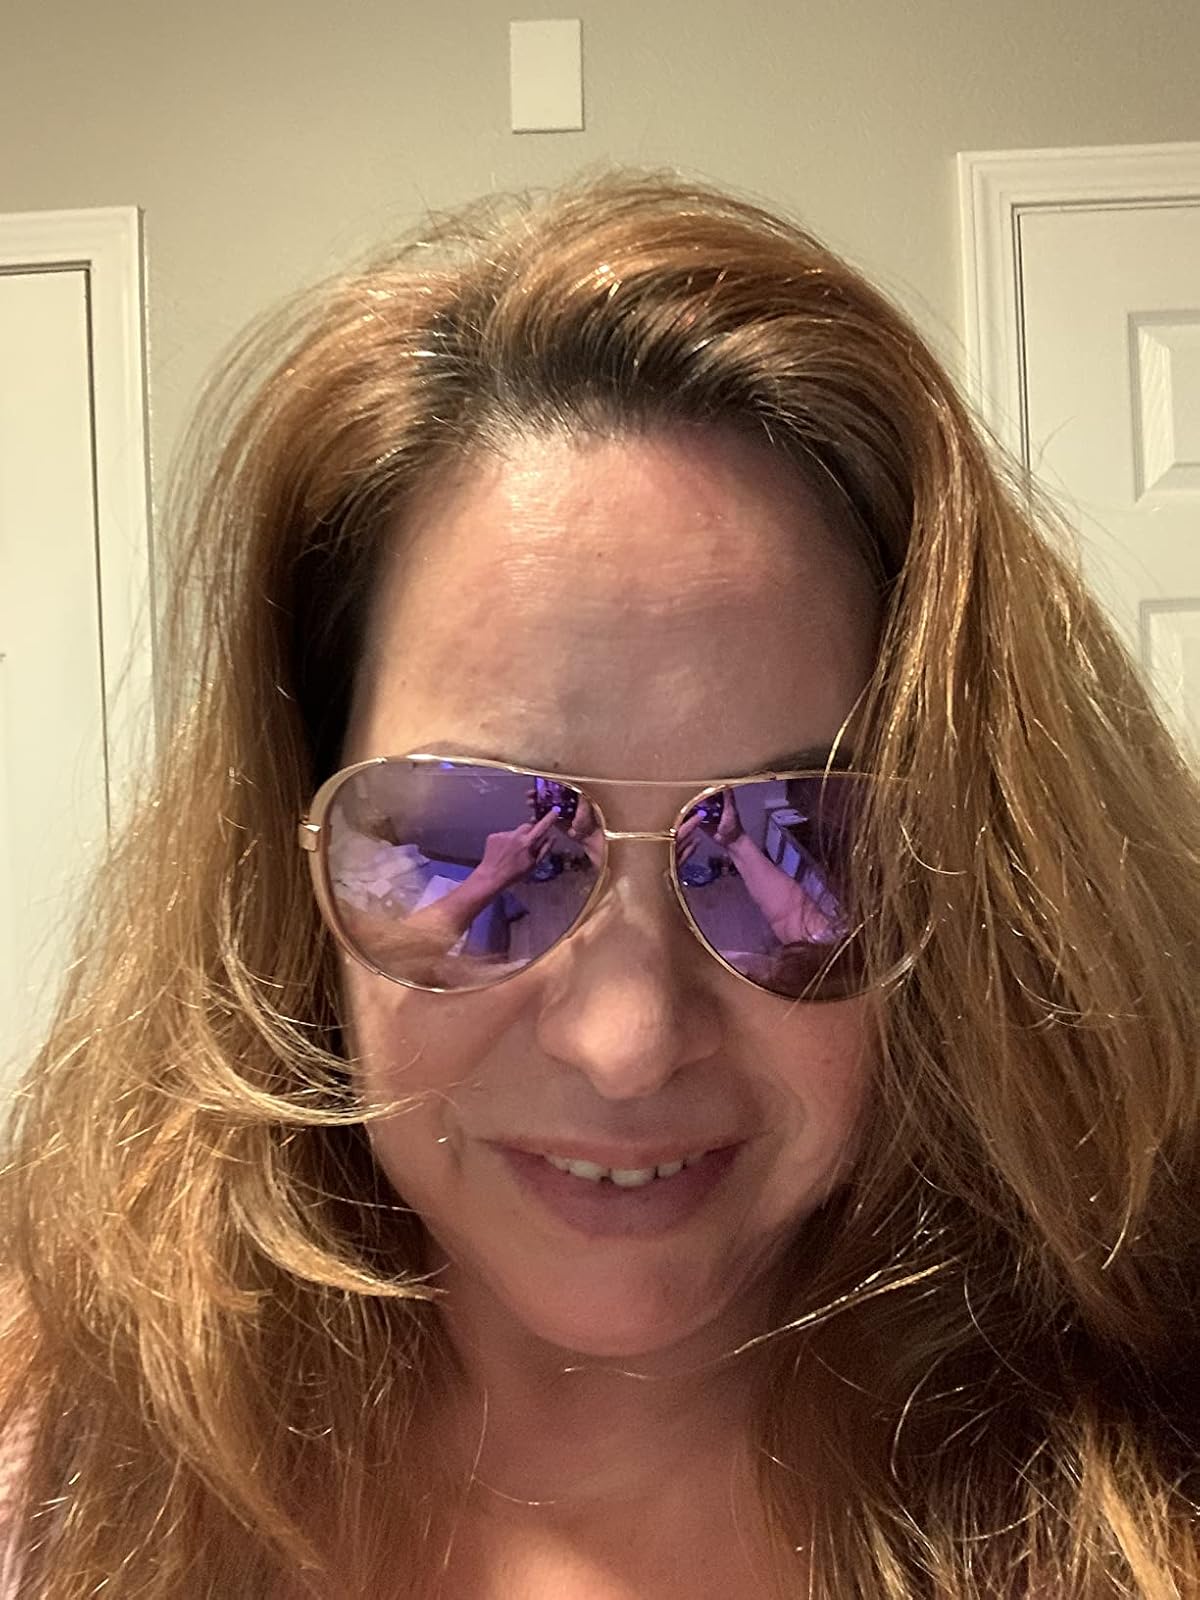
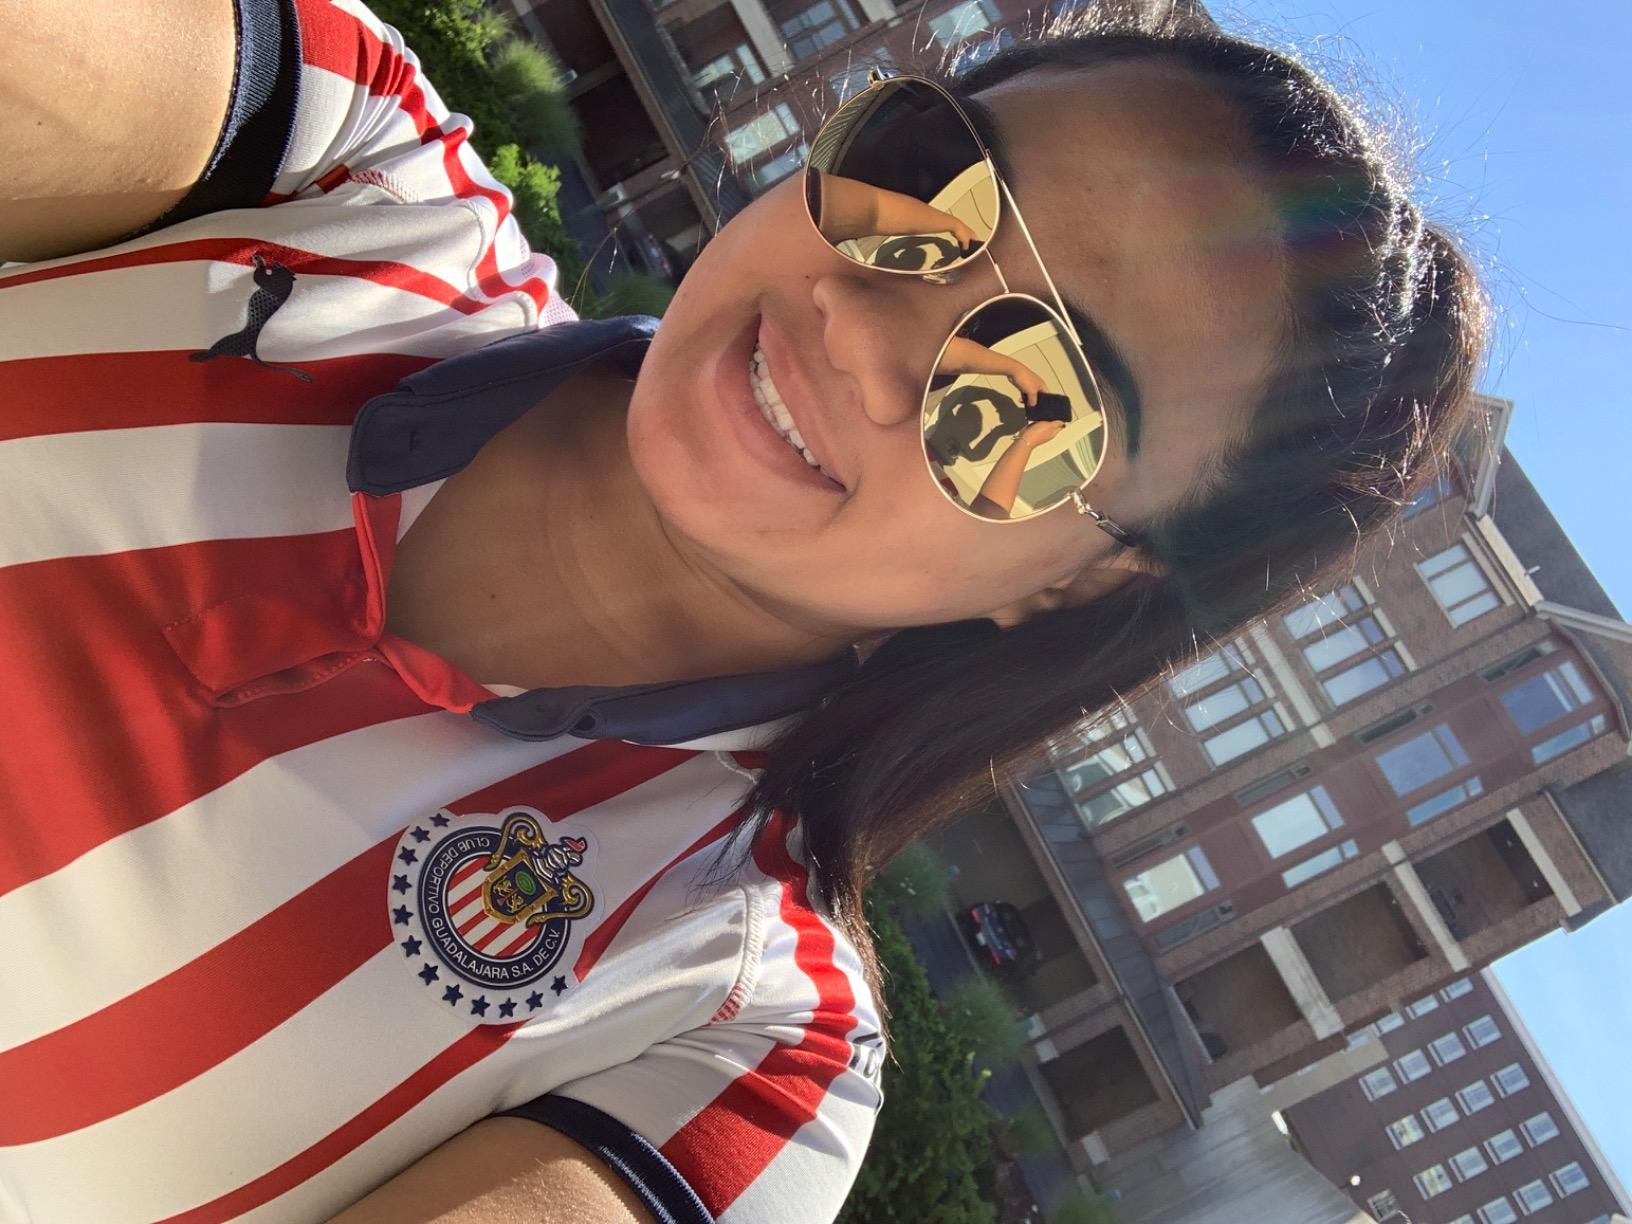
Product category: accessories_sunglasses
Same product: no